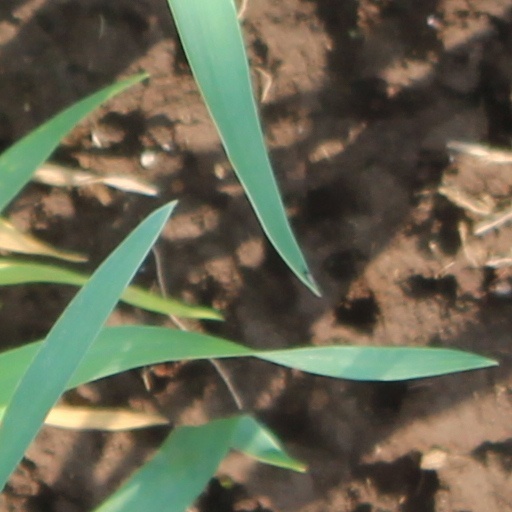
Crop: wheat